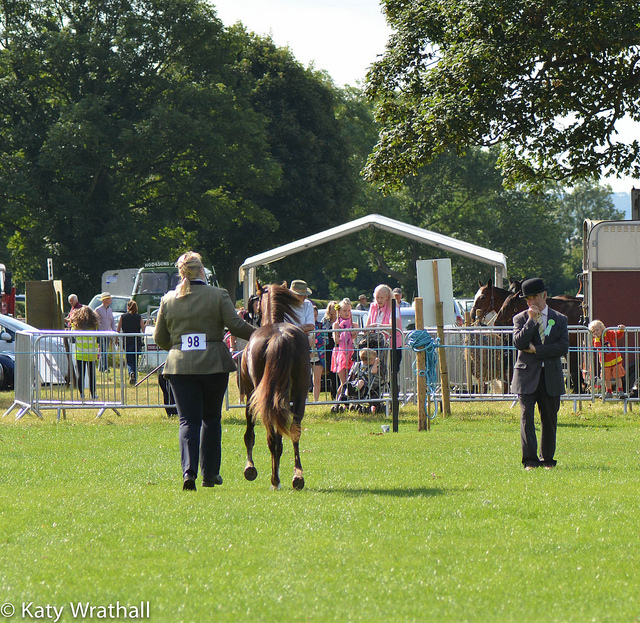
user: Given an image and a question. Answer the question in a short answer. Question: What event is this? Short Answer:
assistant: horse show